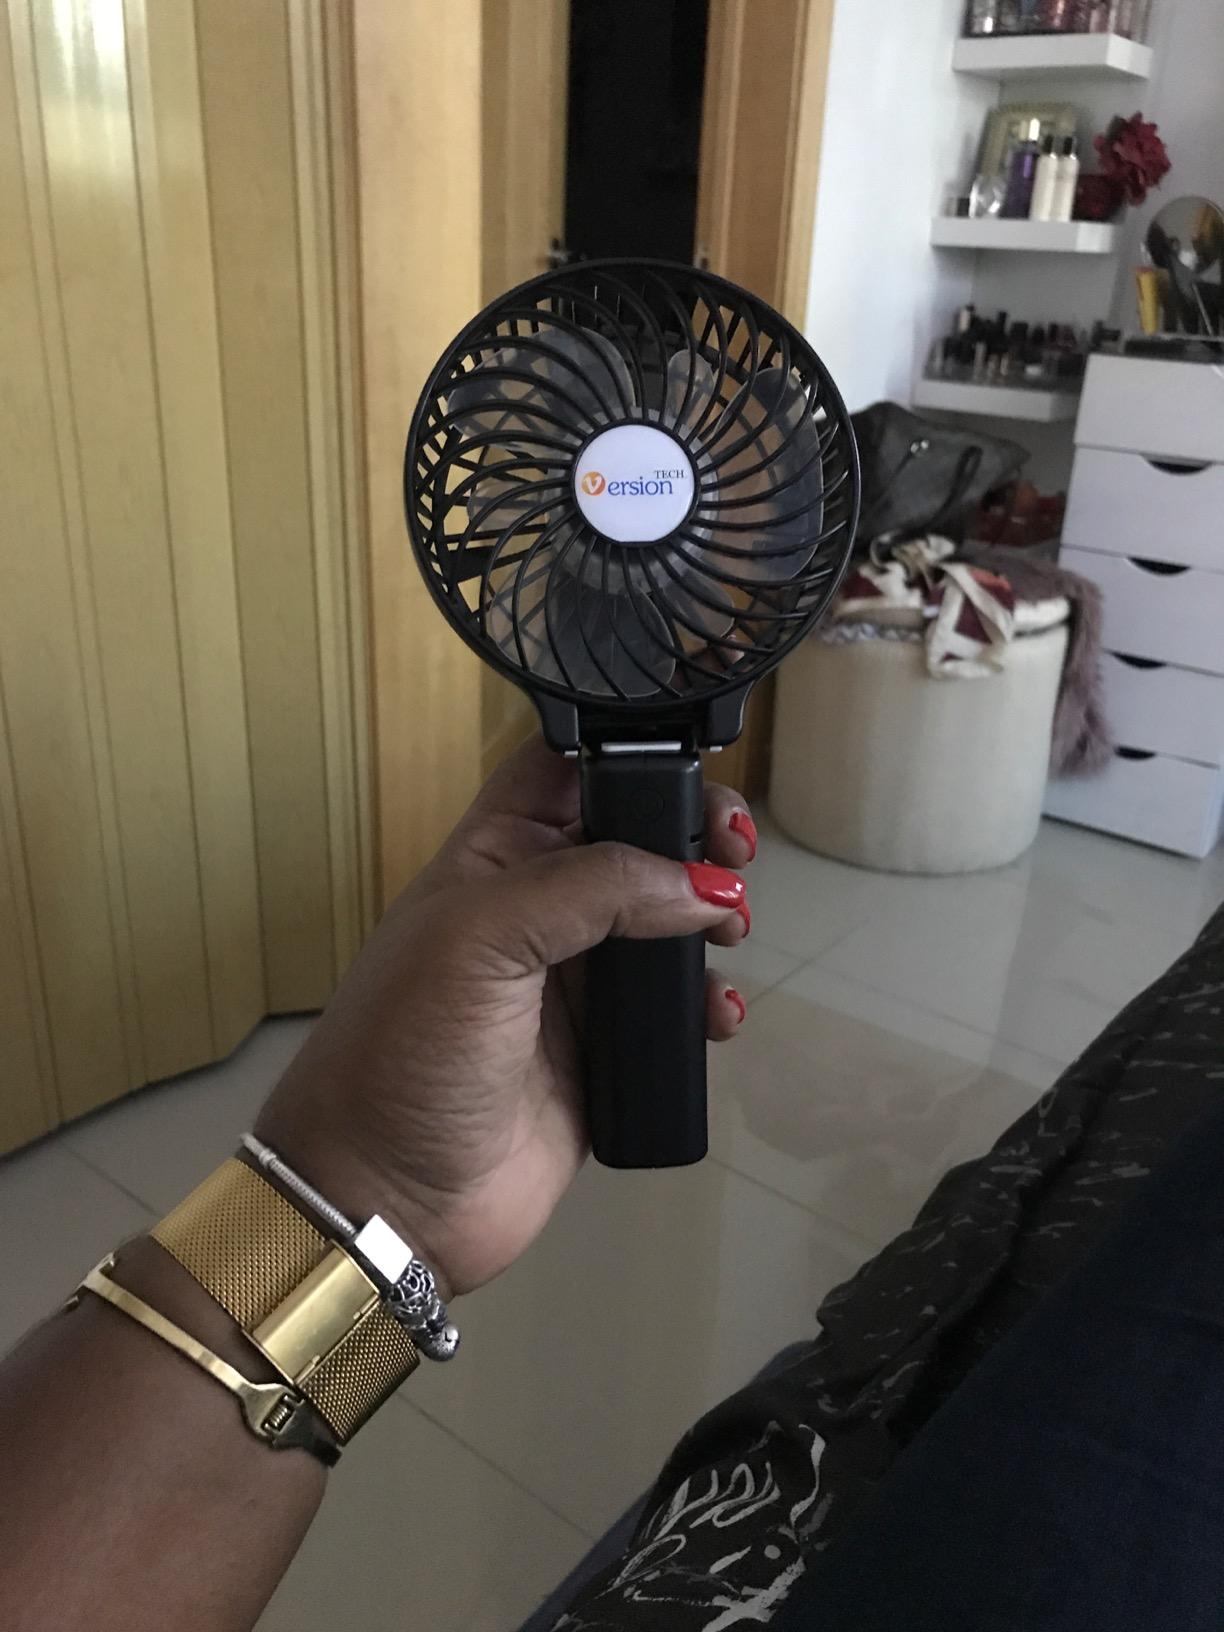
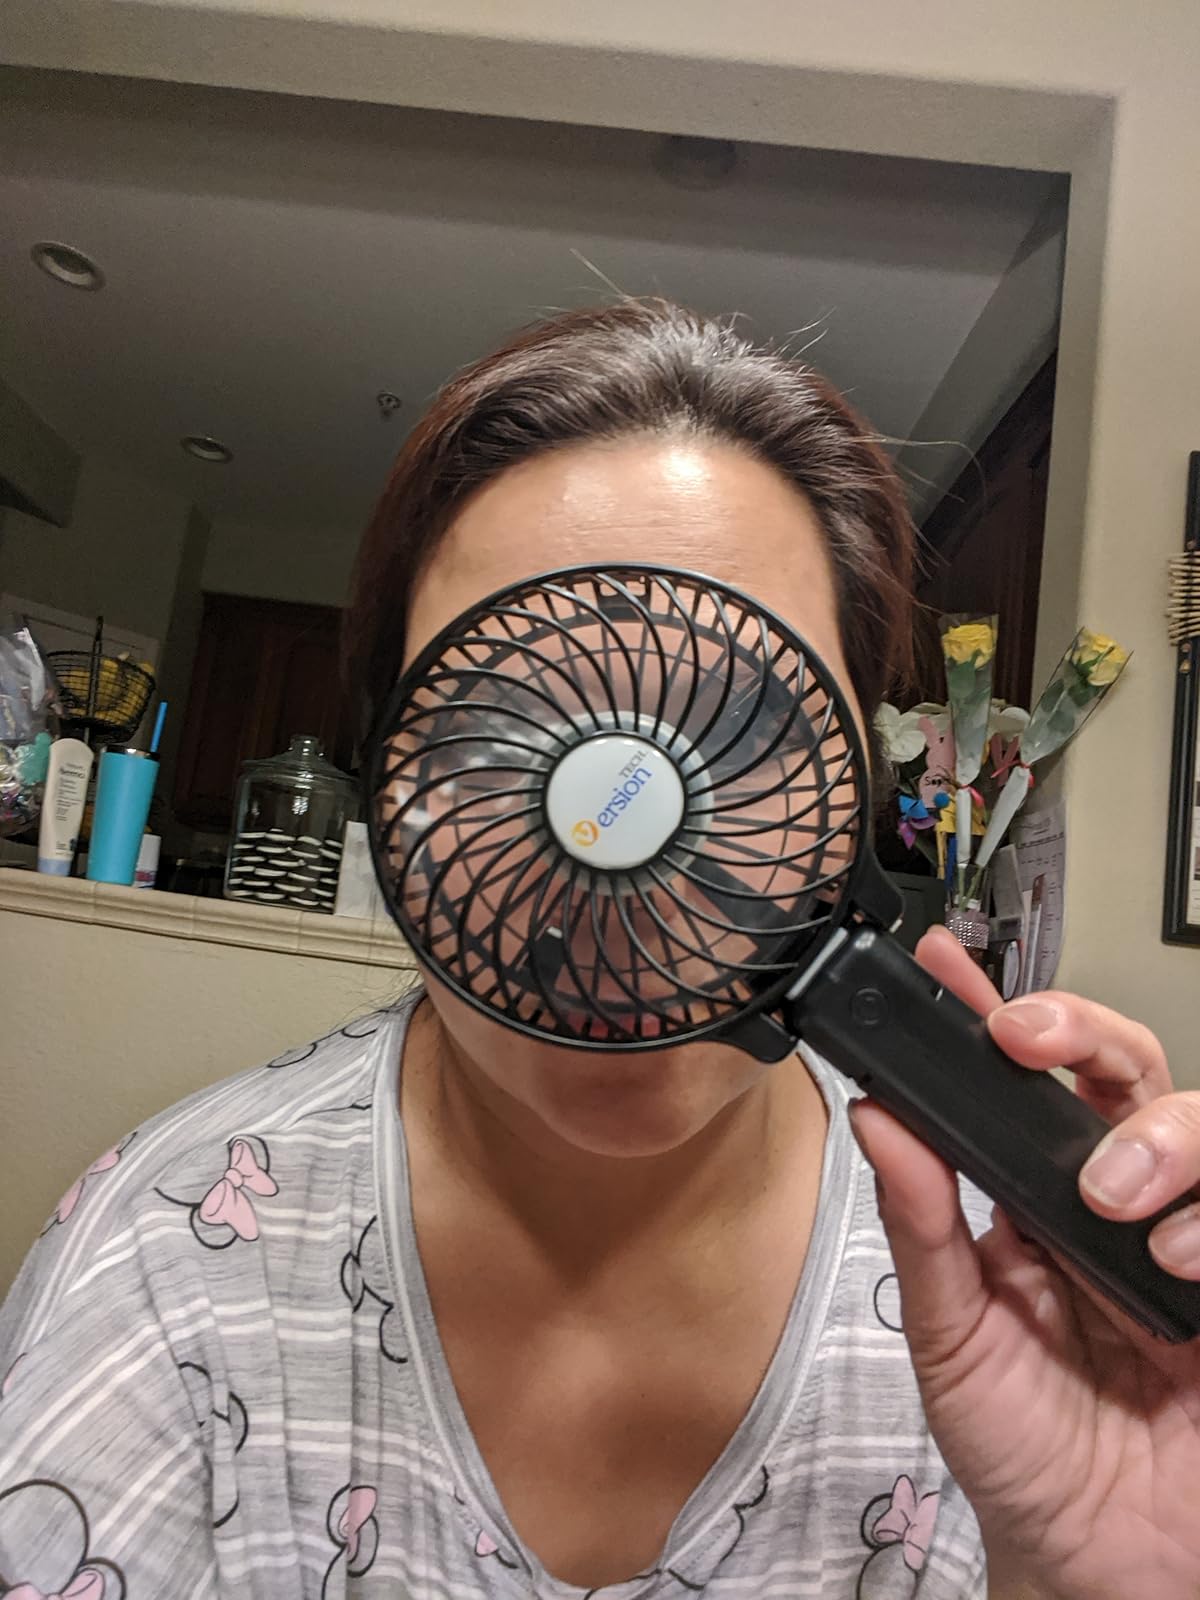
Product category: fan
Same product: yes